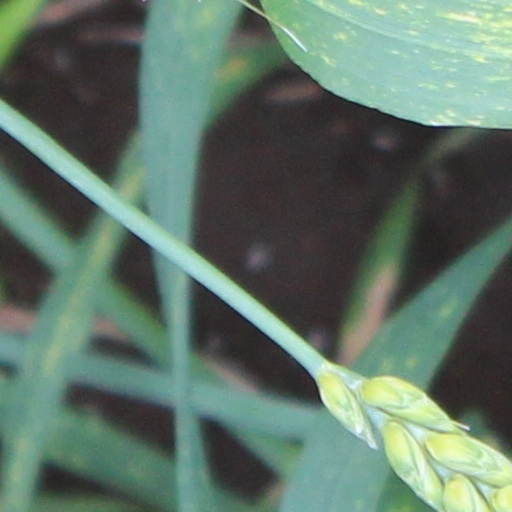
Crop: wheat